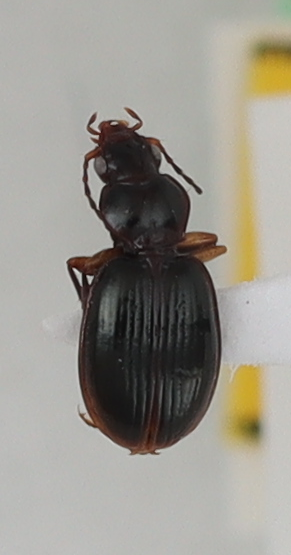
Scientific name: Mecyclothorax konanus
Plot: 6
Trap: S
Collected: 20200929